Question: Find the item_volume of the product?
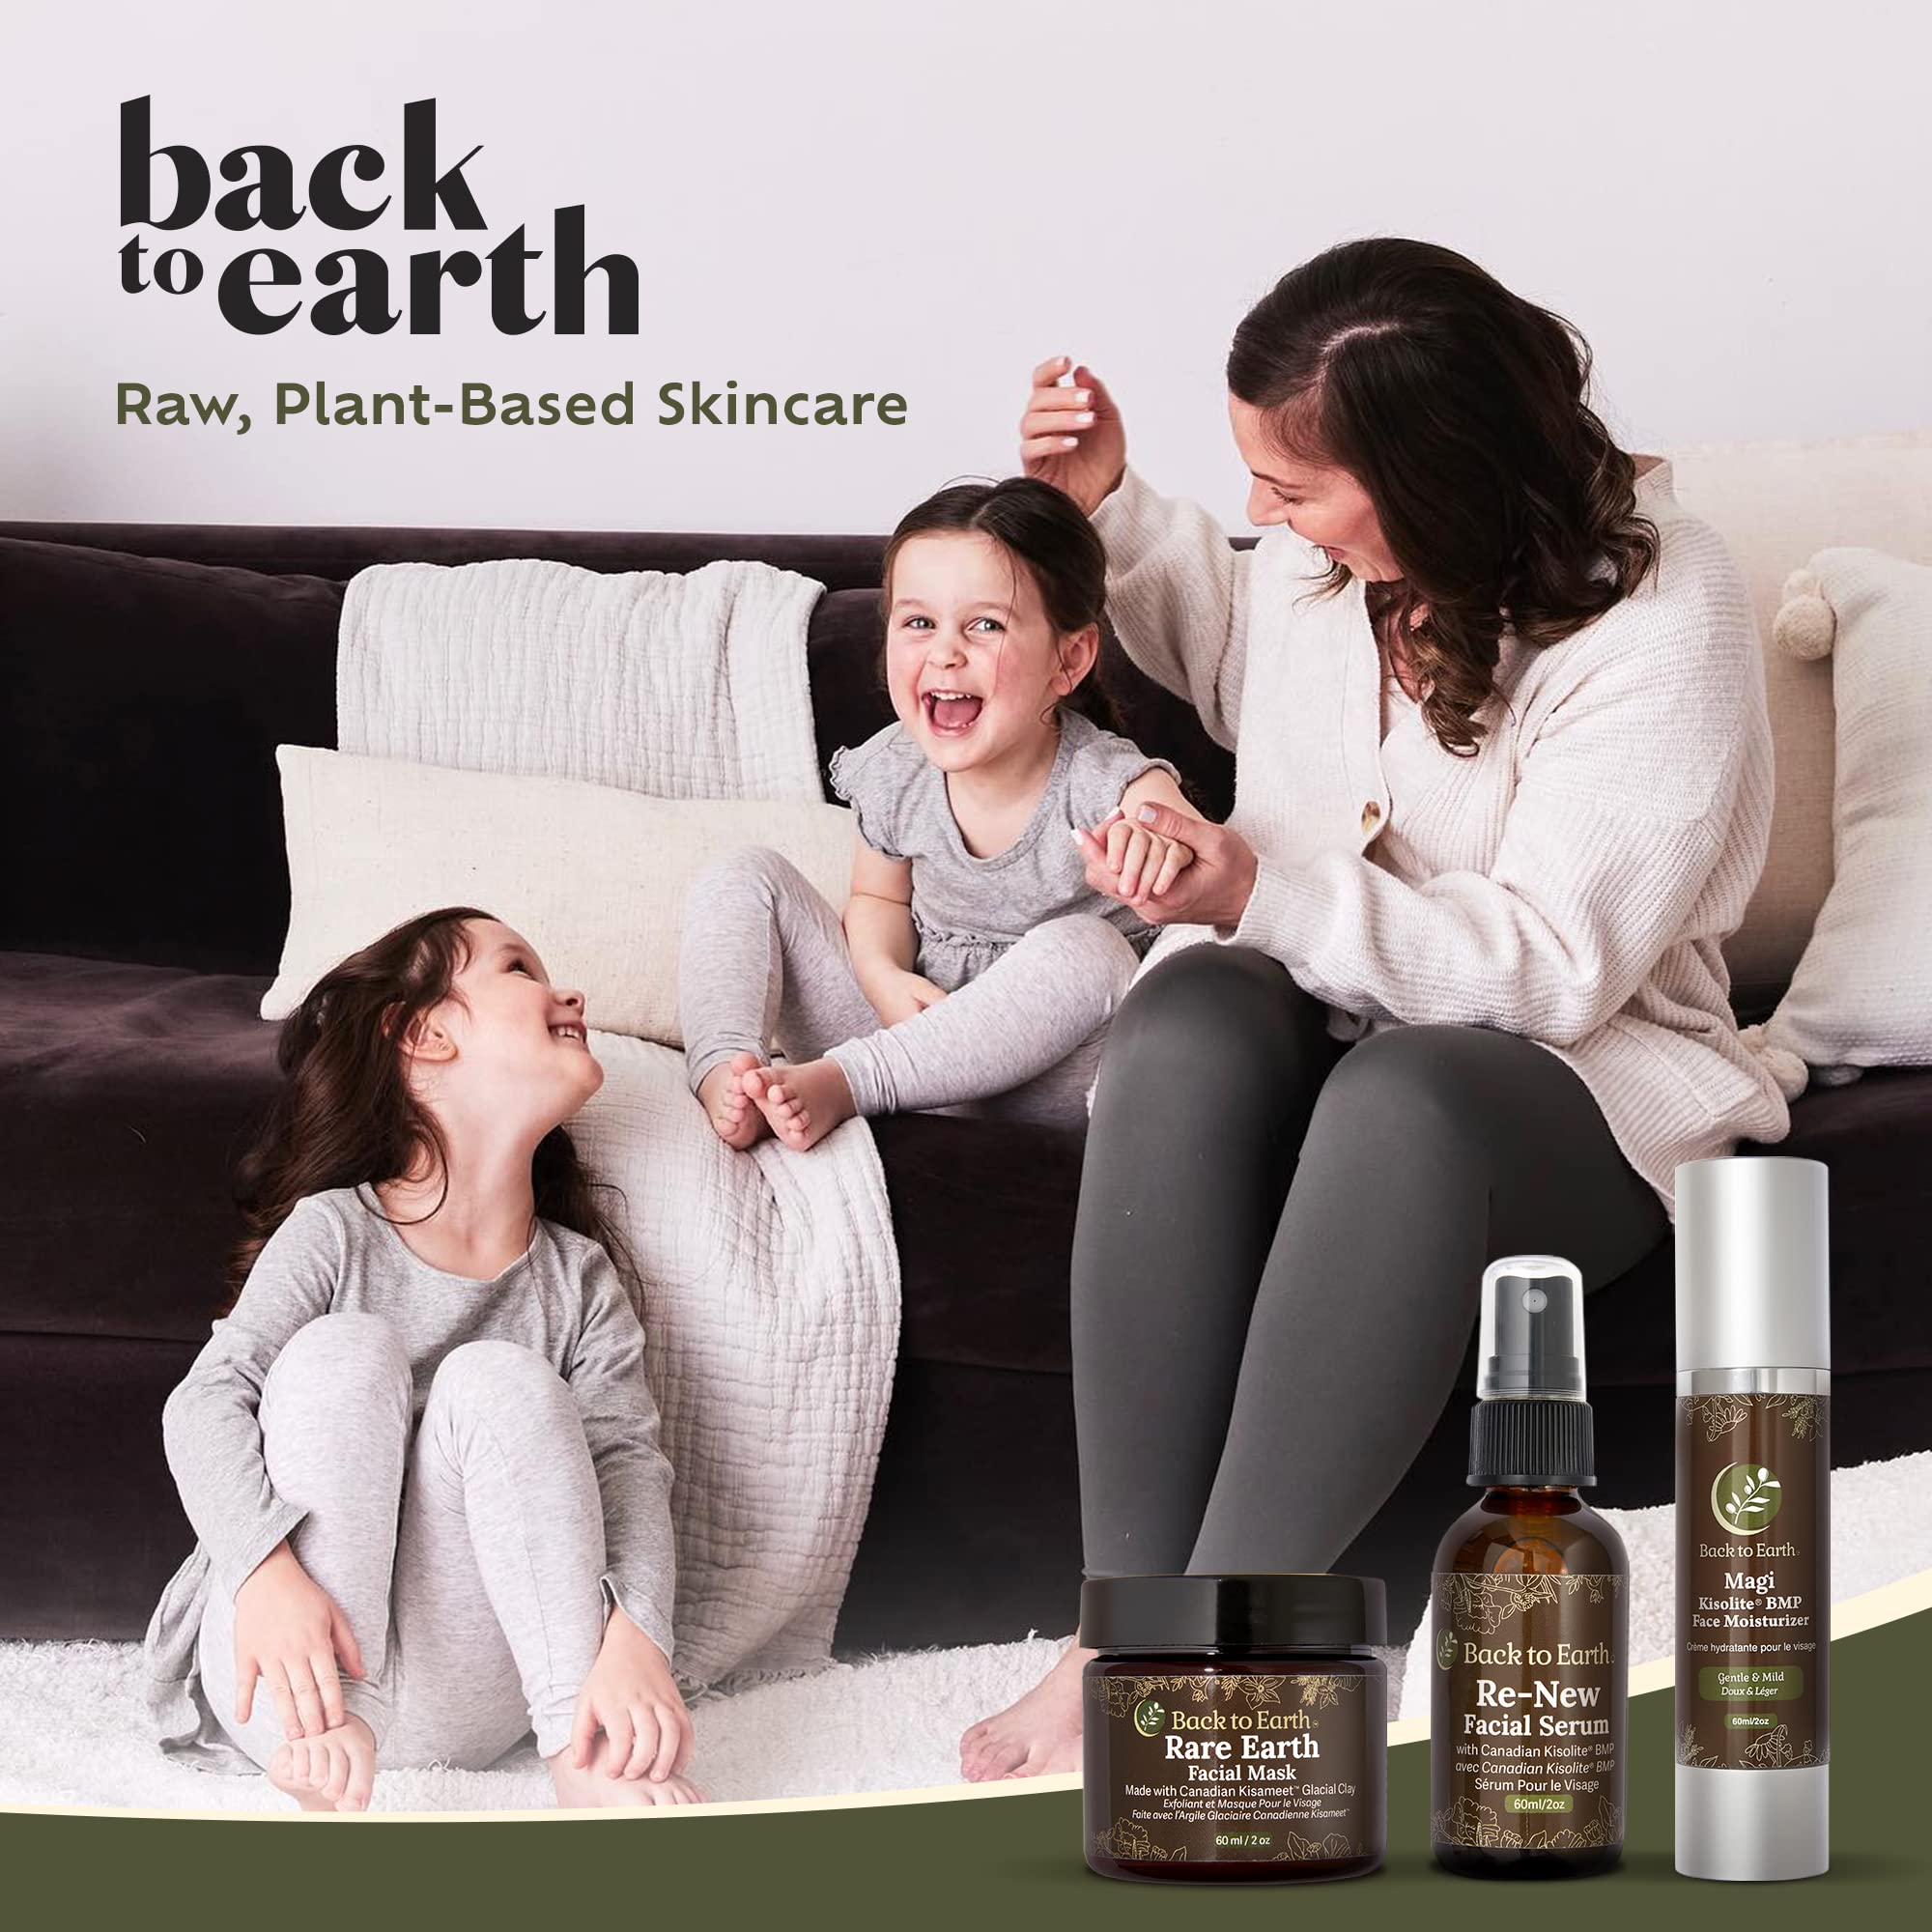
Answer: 60.0 fluid ounce